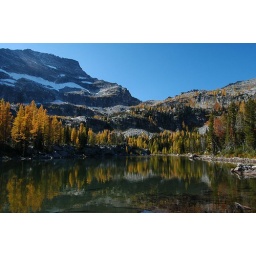
Unnamed lake at the base of Elcapitan in the Bitterroot mountains.